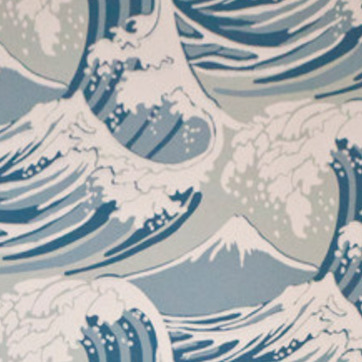
Material: wallpaper